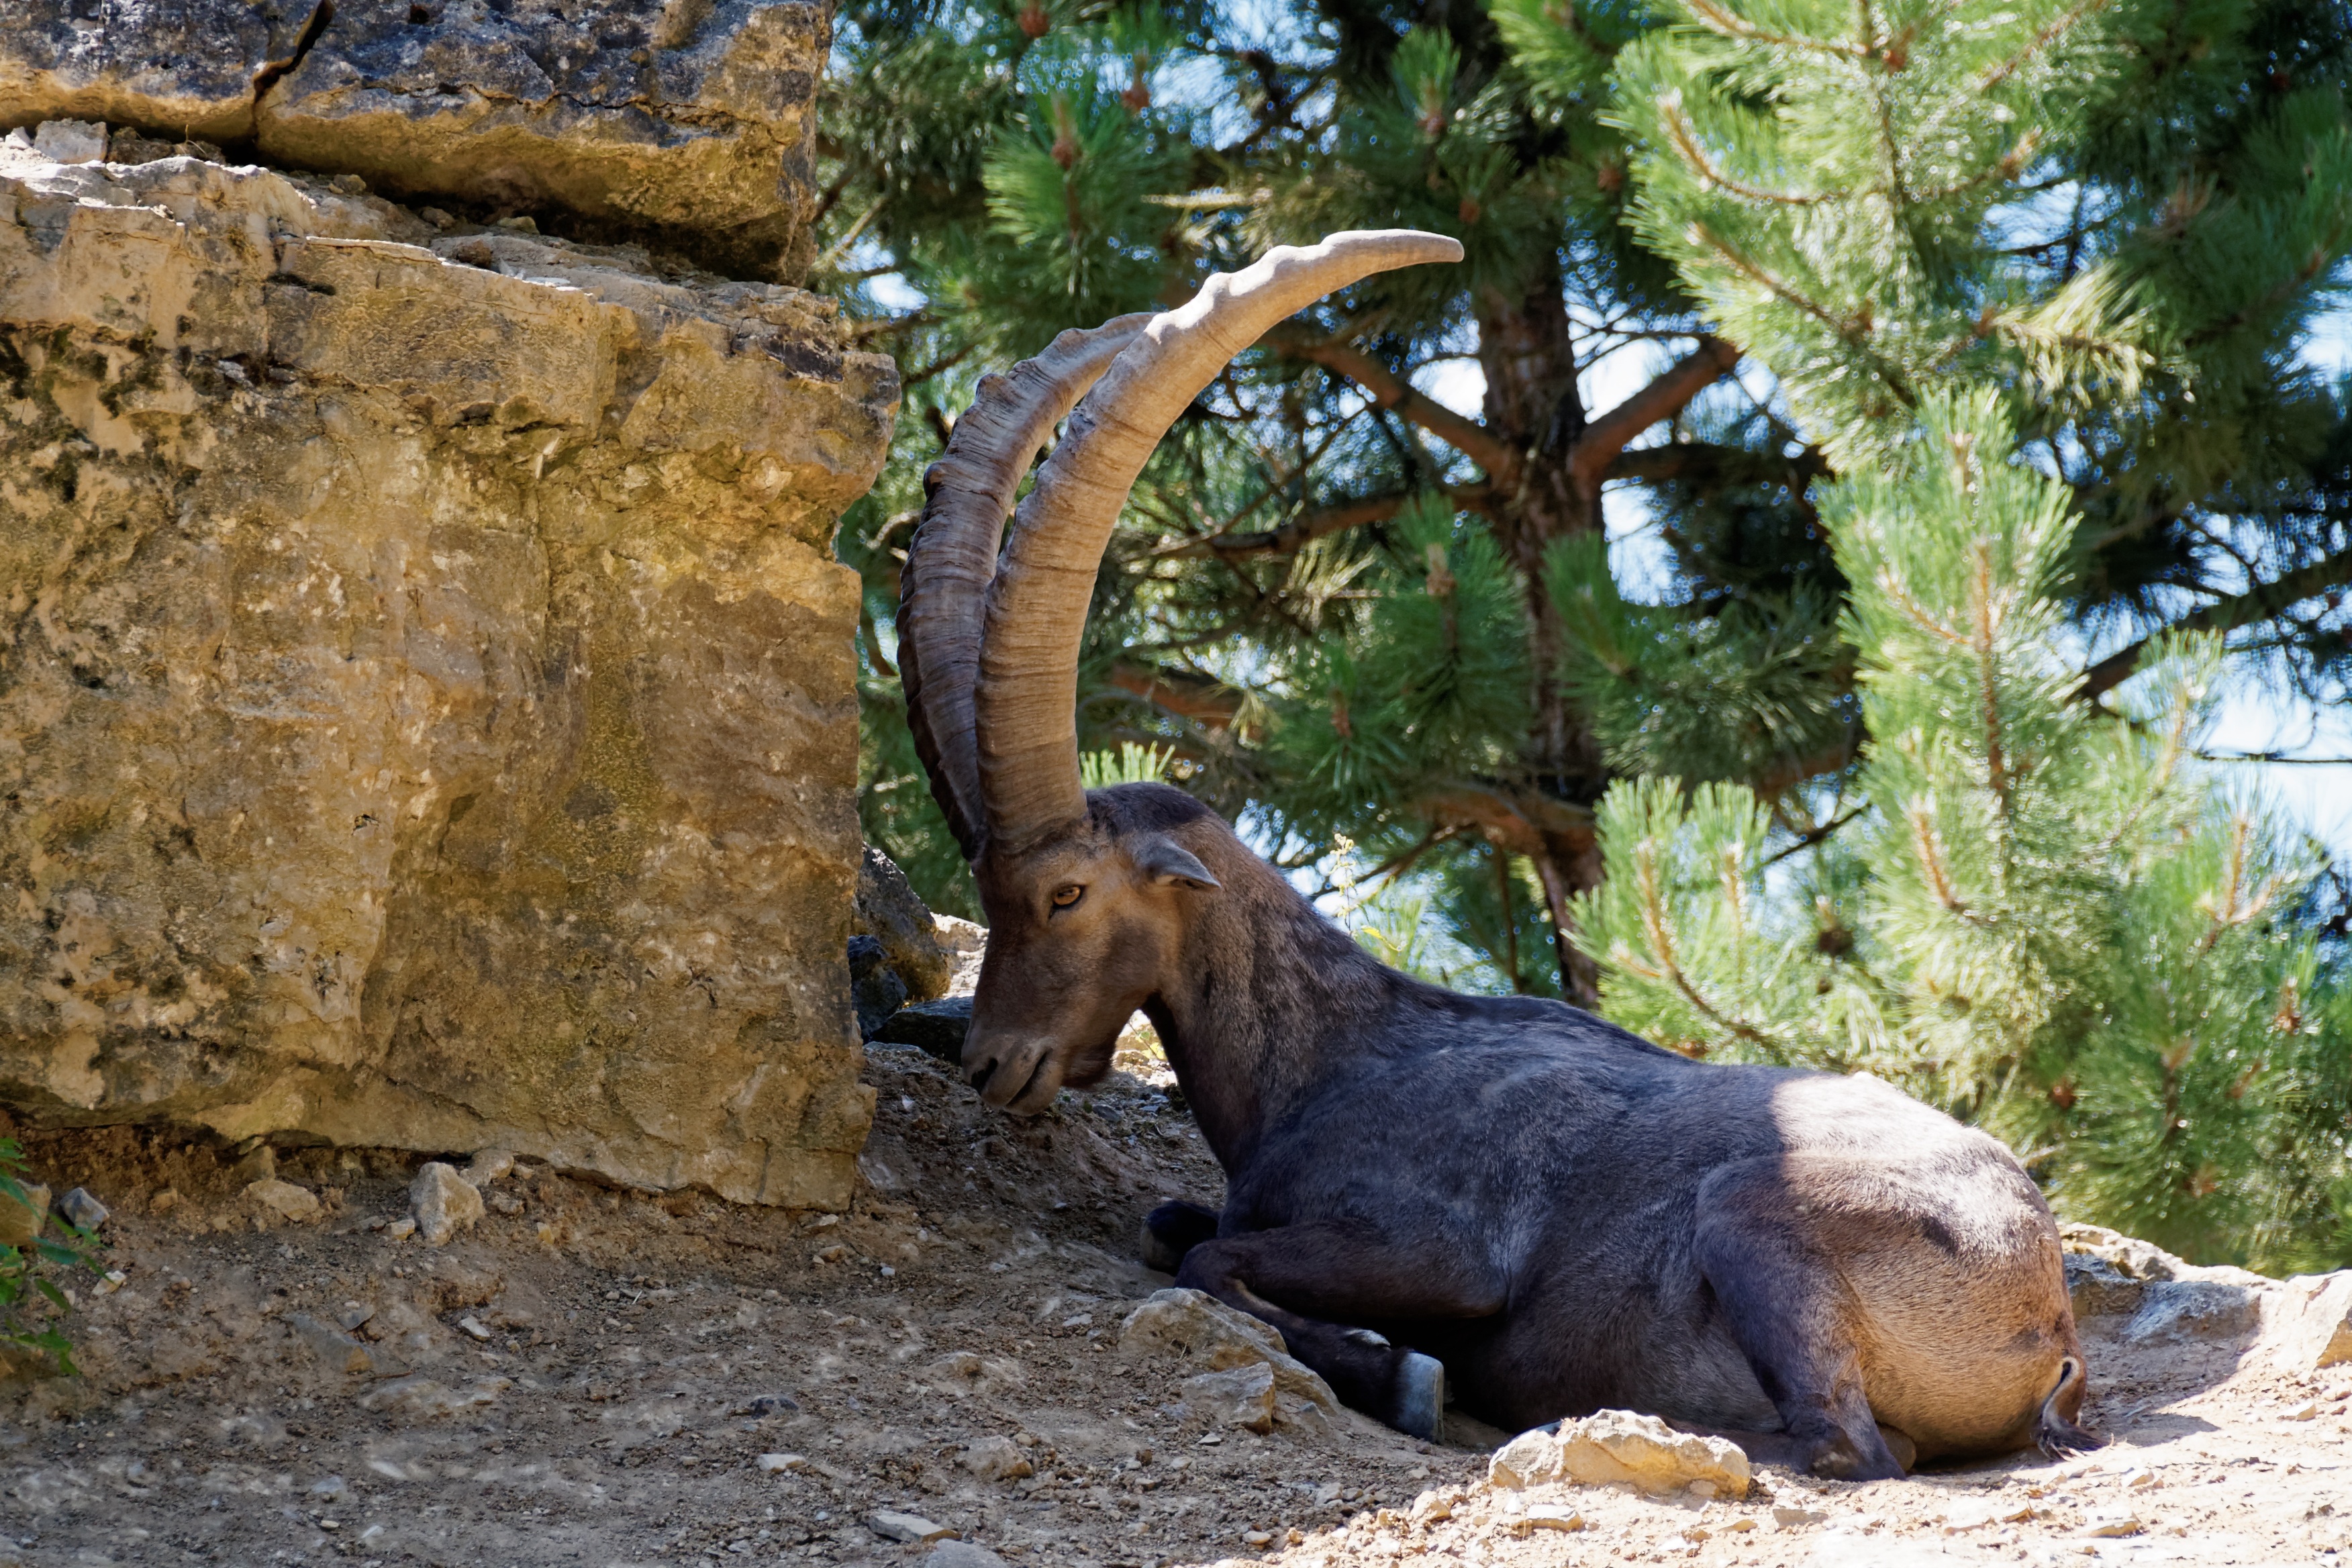
nature, animal, wildlife, wild, zoo, mammal, fauna, horns, capricorn, herbivores, wildlife park